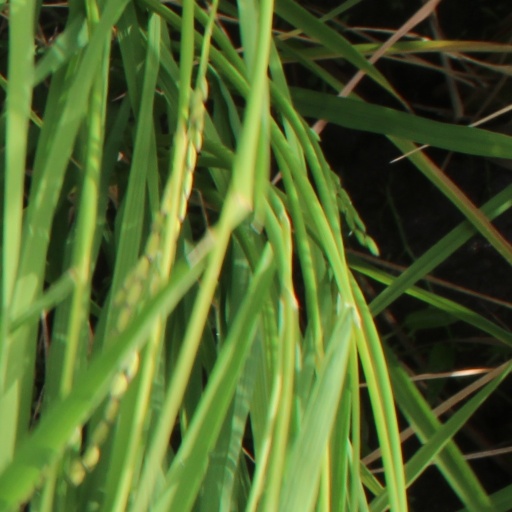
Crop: rice